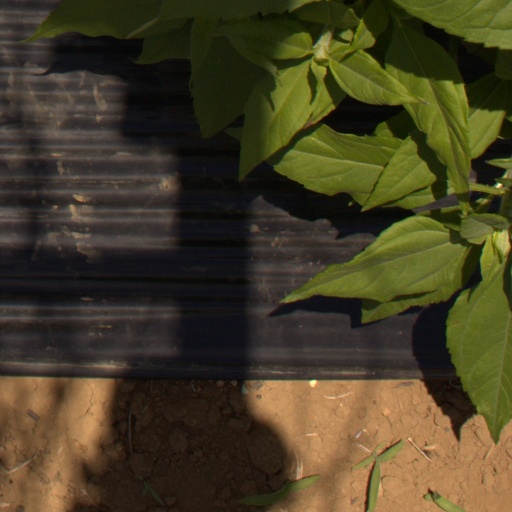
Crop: Jerusalem artichoke